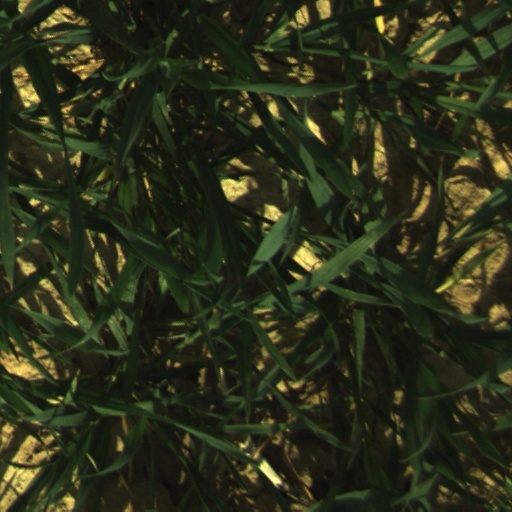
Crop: wheat